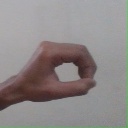
अक्षर: औ